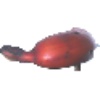
Label: Banana Red 1